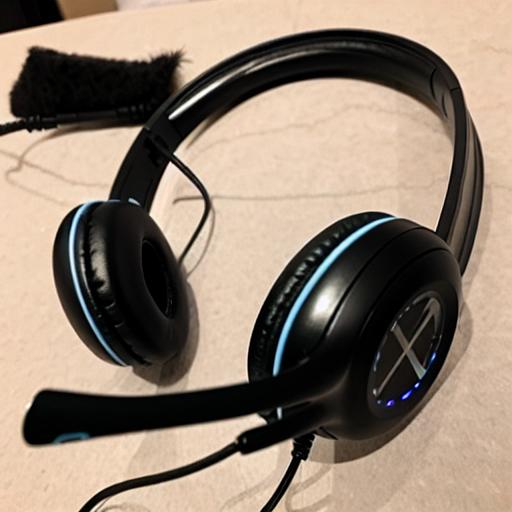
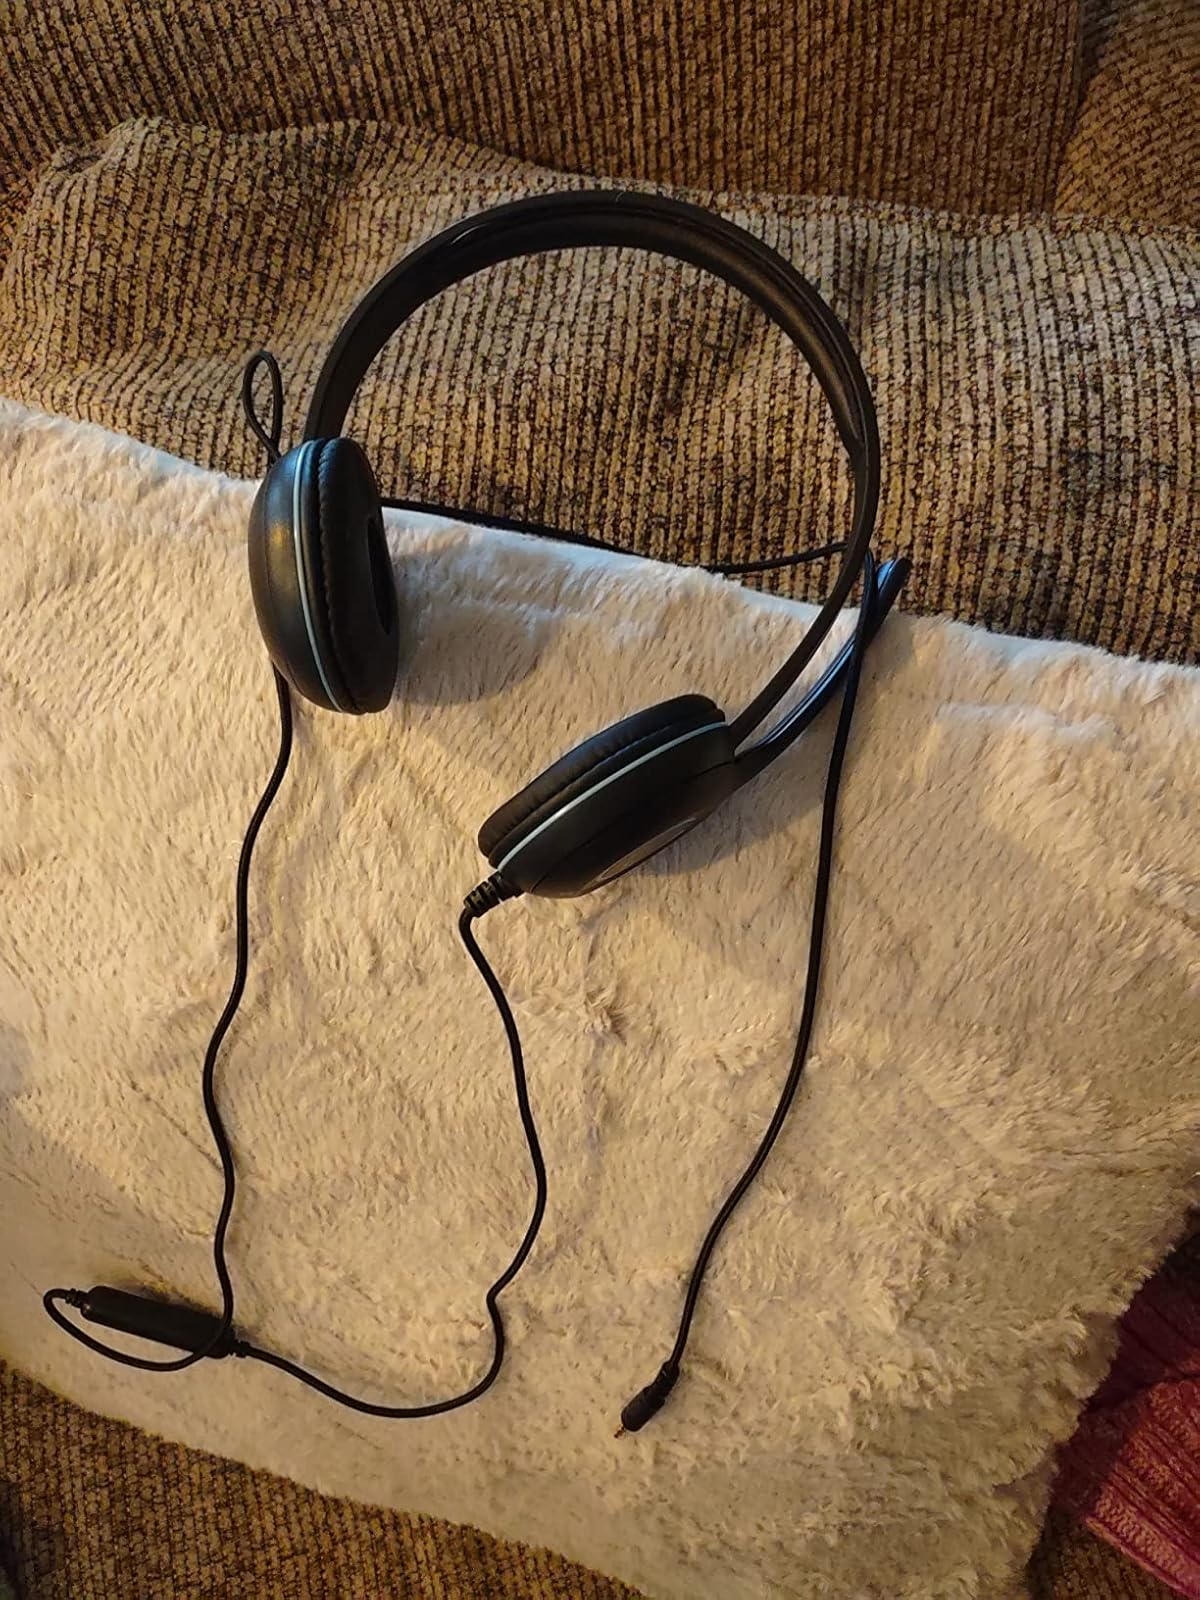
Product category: headphones
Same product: no